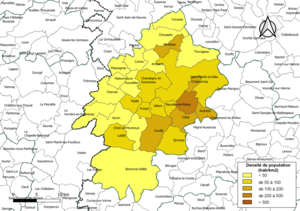
Carte des densités de population (millésimée 2016) des communes de la Communauté de communes du Haut-Poitou, département de la Vienne, France. Composition au 1er janvier 2019.
La communauté de communes du Haut-Poitou est une communauté de communes française, située dans le département de la Vienne et la région Nouvelle-Aquitaine.